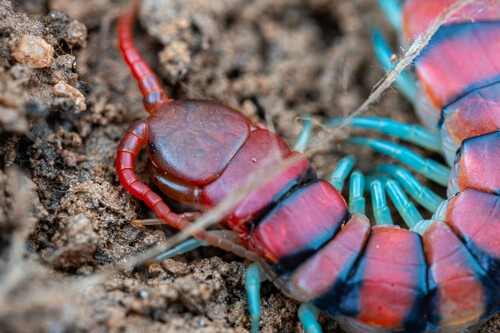
Scientific name: Anartia jatrophae
Common name: White peacock
Family: Nymphalidae
Order: Lepidoptera
Pollinator type: Primary pollinator
Habitat: Gardens, parks, and open areas
Geographic range: Southern United States to Argentina
Conservation status: Least Concern